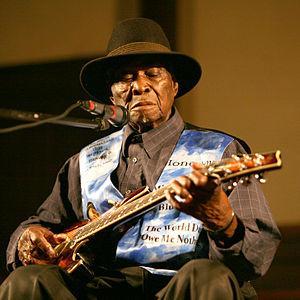
Le Crossroads Guitar Festival est un festival de musique créé en 1999 par Eric Clapton, à forte influence rock. Ce dernier choisit les musiciens qui se produisent sur scène ; Clapton déclare qu'ils font partie des meilleurs et qu'ils ont gagné son respect.
David « Honeyboy » Edwards est un chanteur-guitariste et harmoniciste de blues américain, né à Shaw, Mississippi, le 28 juin 1915 et mort à Chicago, le 29 août 2011.